List of digital cameras with CCD sensors

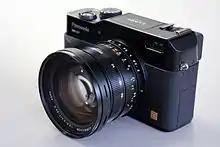
Panasonic Lumix LC1

There has been renewed interest in vintage digital cameras, also known as digicams, due to their ability to take photos with a particular nostalgic look without the expense of analog film. This trend coincides with the resurgence of other early digital and late analog technologies, such as camcorders, film photography, vinyl records, and turntables.